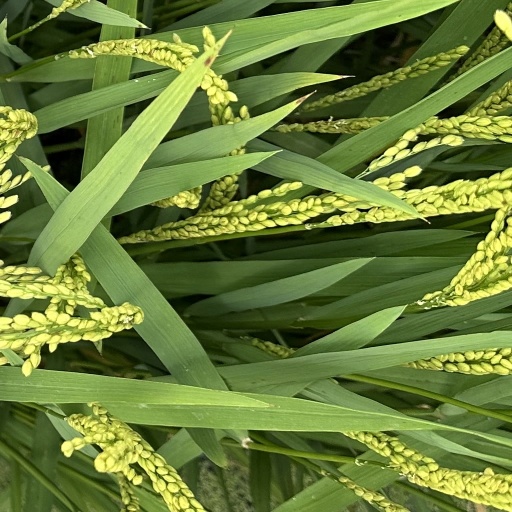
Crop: rice